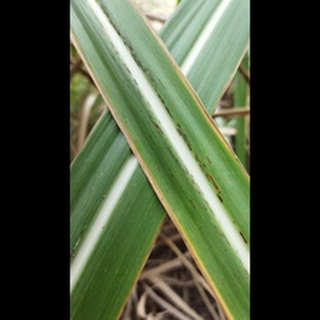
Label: sugarcane_rust